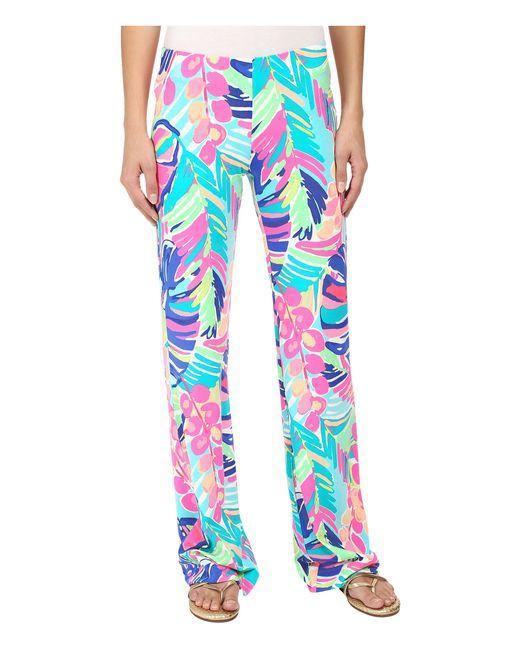
Locker geschnittene Hose mit Blumendruck für Damen